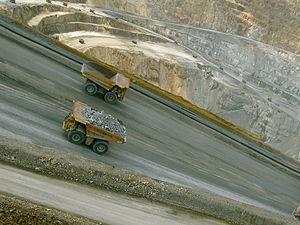
Voici une liste de mines de cuivre, triée en fonction du nom de la mine et de sa localisation. Elle est classée par défaut par ordre alphabétique de pays.
Batu Hijau est une mine à ciel ouvert d'or et de cuivre située sur l'île de Sumbawa, en Indonésie.